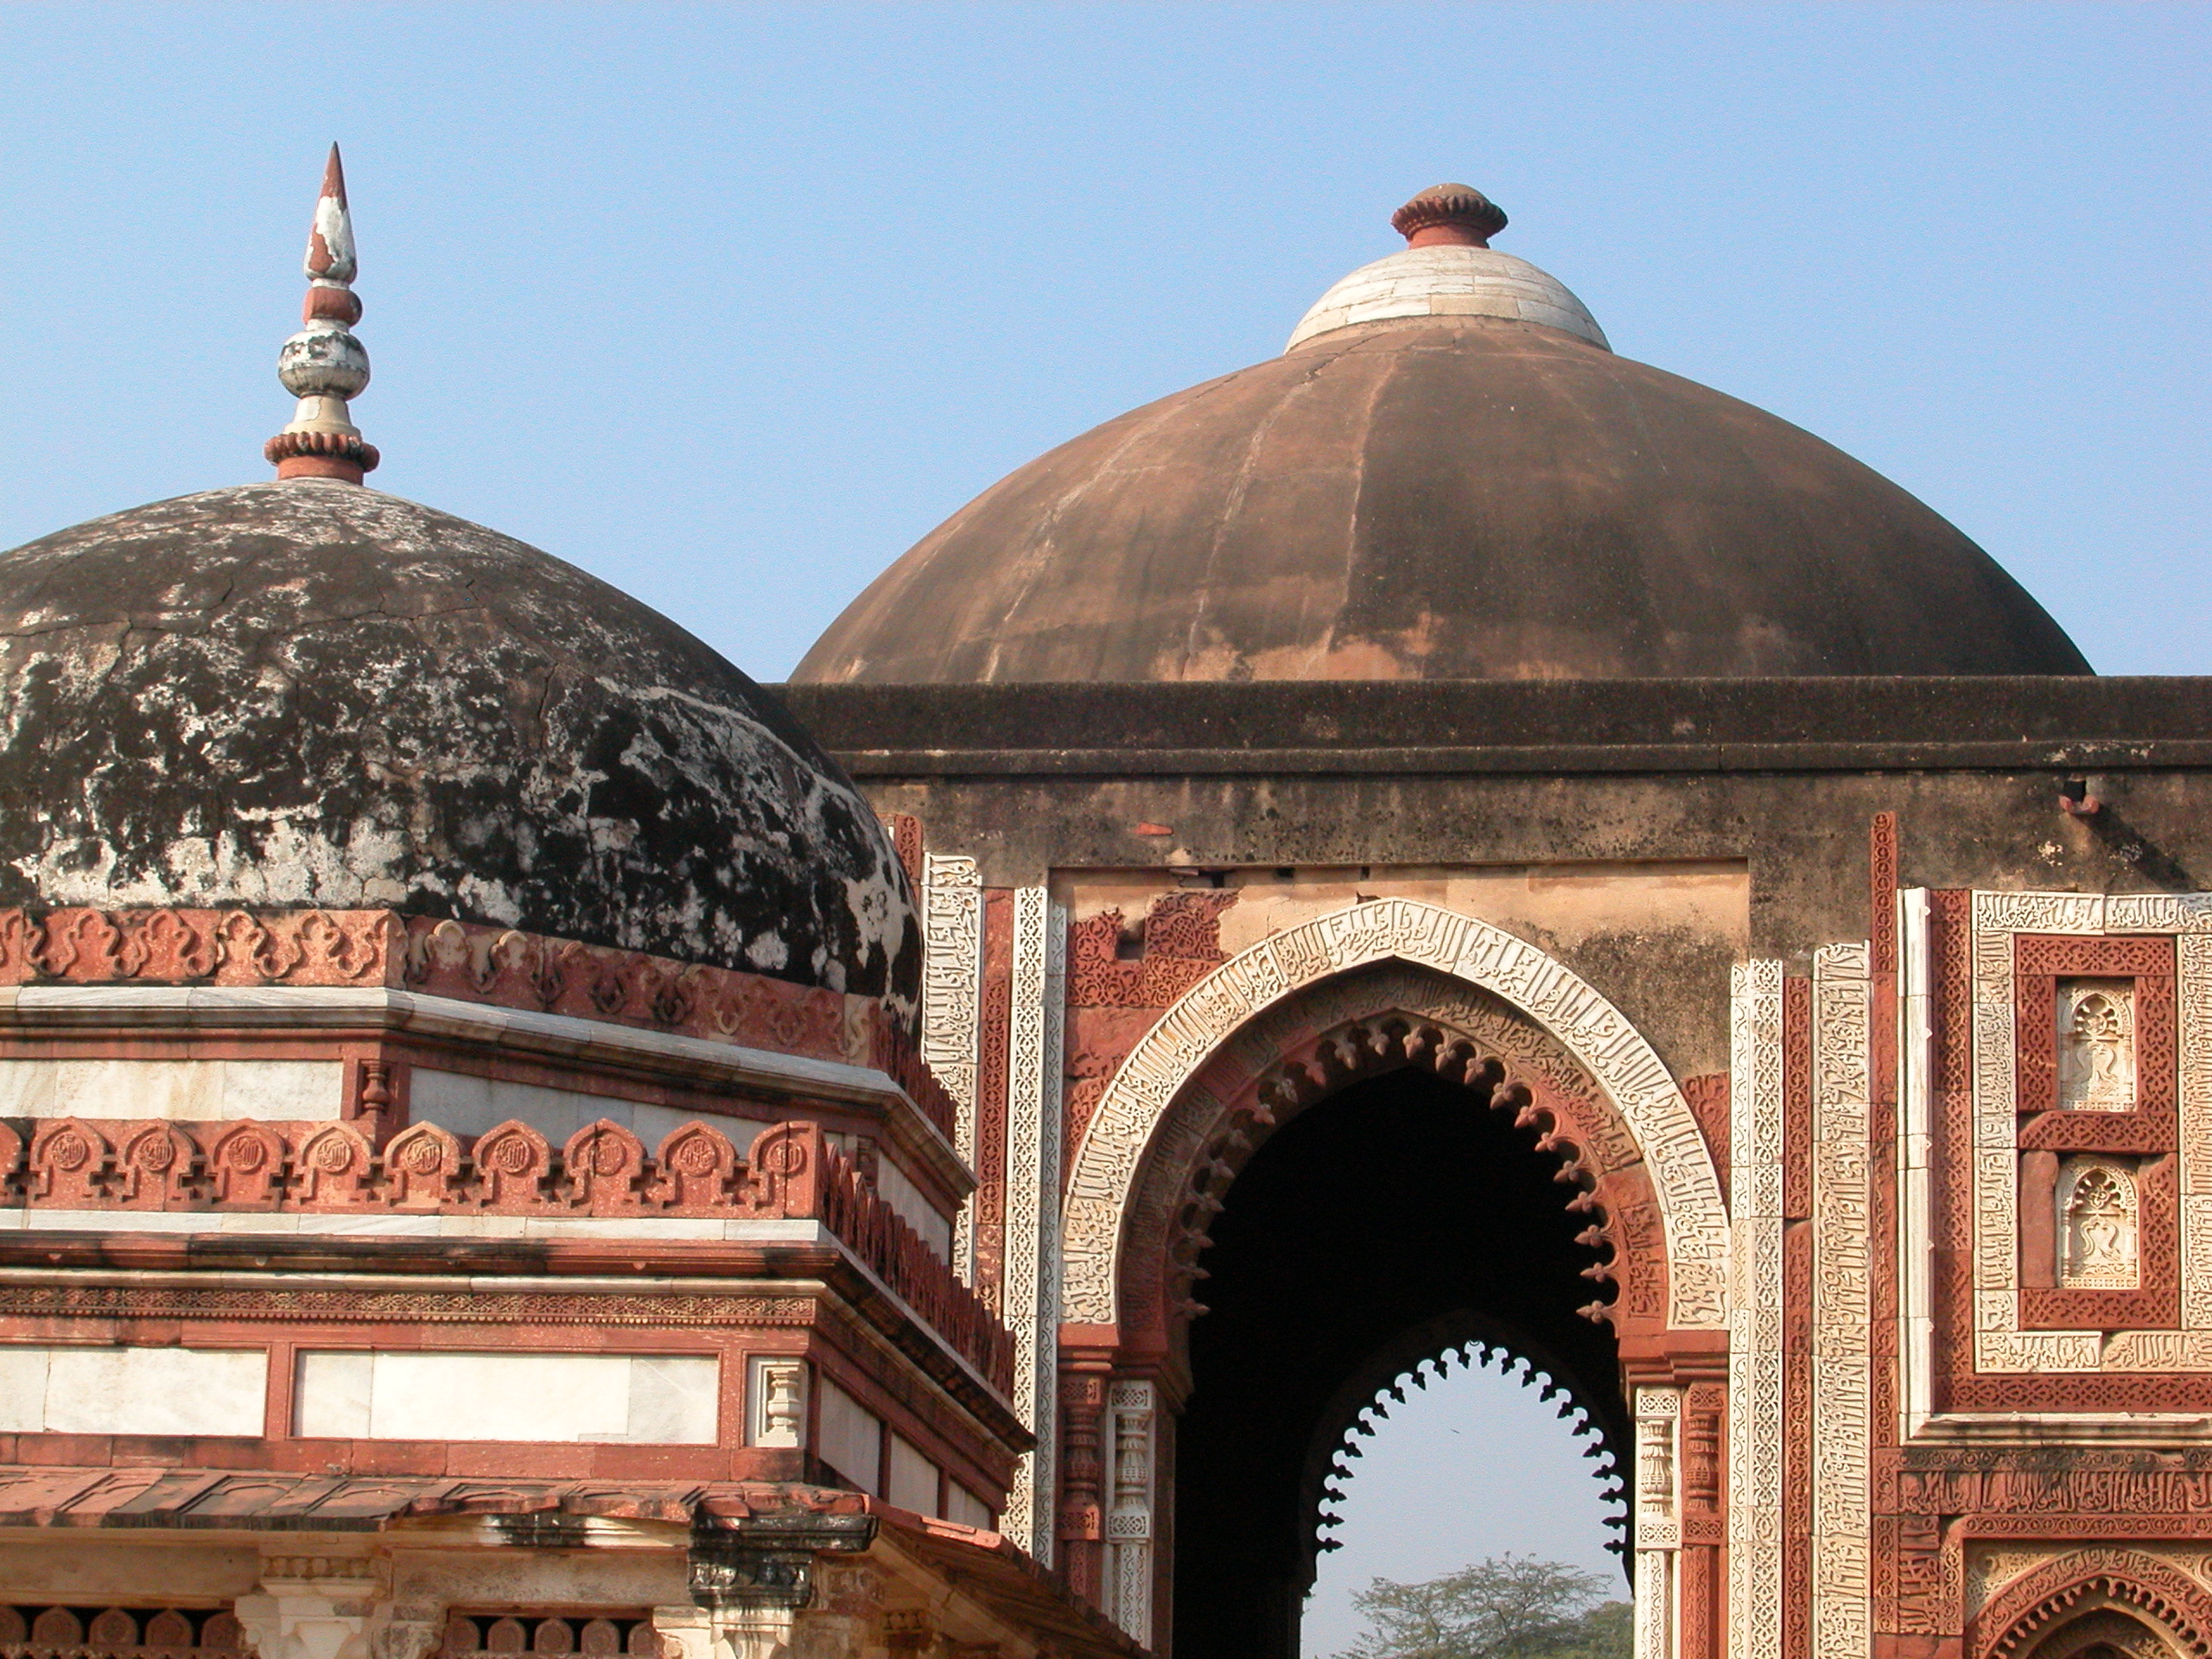
architecture, building, arch, high, landmark, place of worship, temple, ruins, shrine, mosque, synagogue, hires, india, complex, basilica, dome, hi, res, delhi, unescoworldheritage, qutub, minar, historic site, ancient history, byzantine architecture